Camp Ford

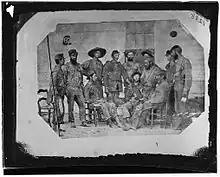
Non-commissioned Union Army officers from the 19th Iowa Infantry who were exchanged after being confined at Camp Ford

The first Union prisoners to arrive at camp Ford in August 1863 included officers captured in Brashear City Louisiana in June, and included naval personnel captured when the 'Queen Of The West' and the 'Diana' were seized by the Confederate Navy. The captives were initially held in the open, but a panic ensued in November 1863 when 800 new prisoners threatened a mass breakout. A military stockade enclosing was soon erected.